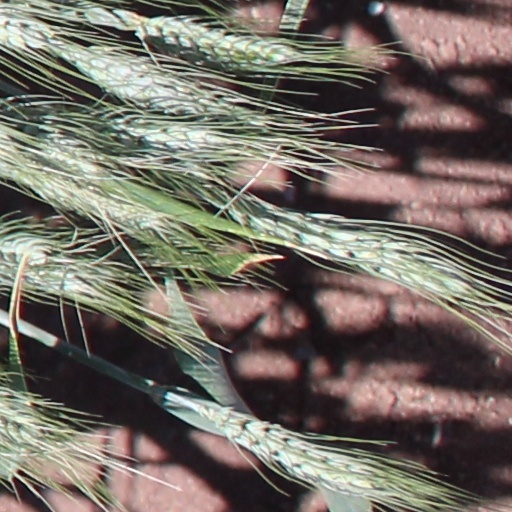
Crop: wheat